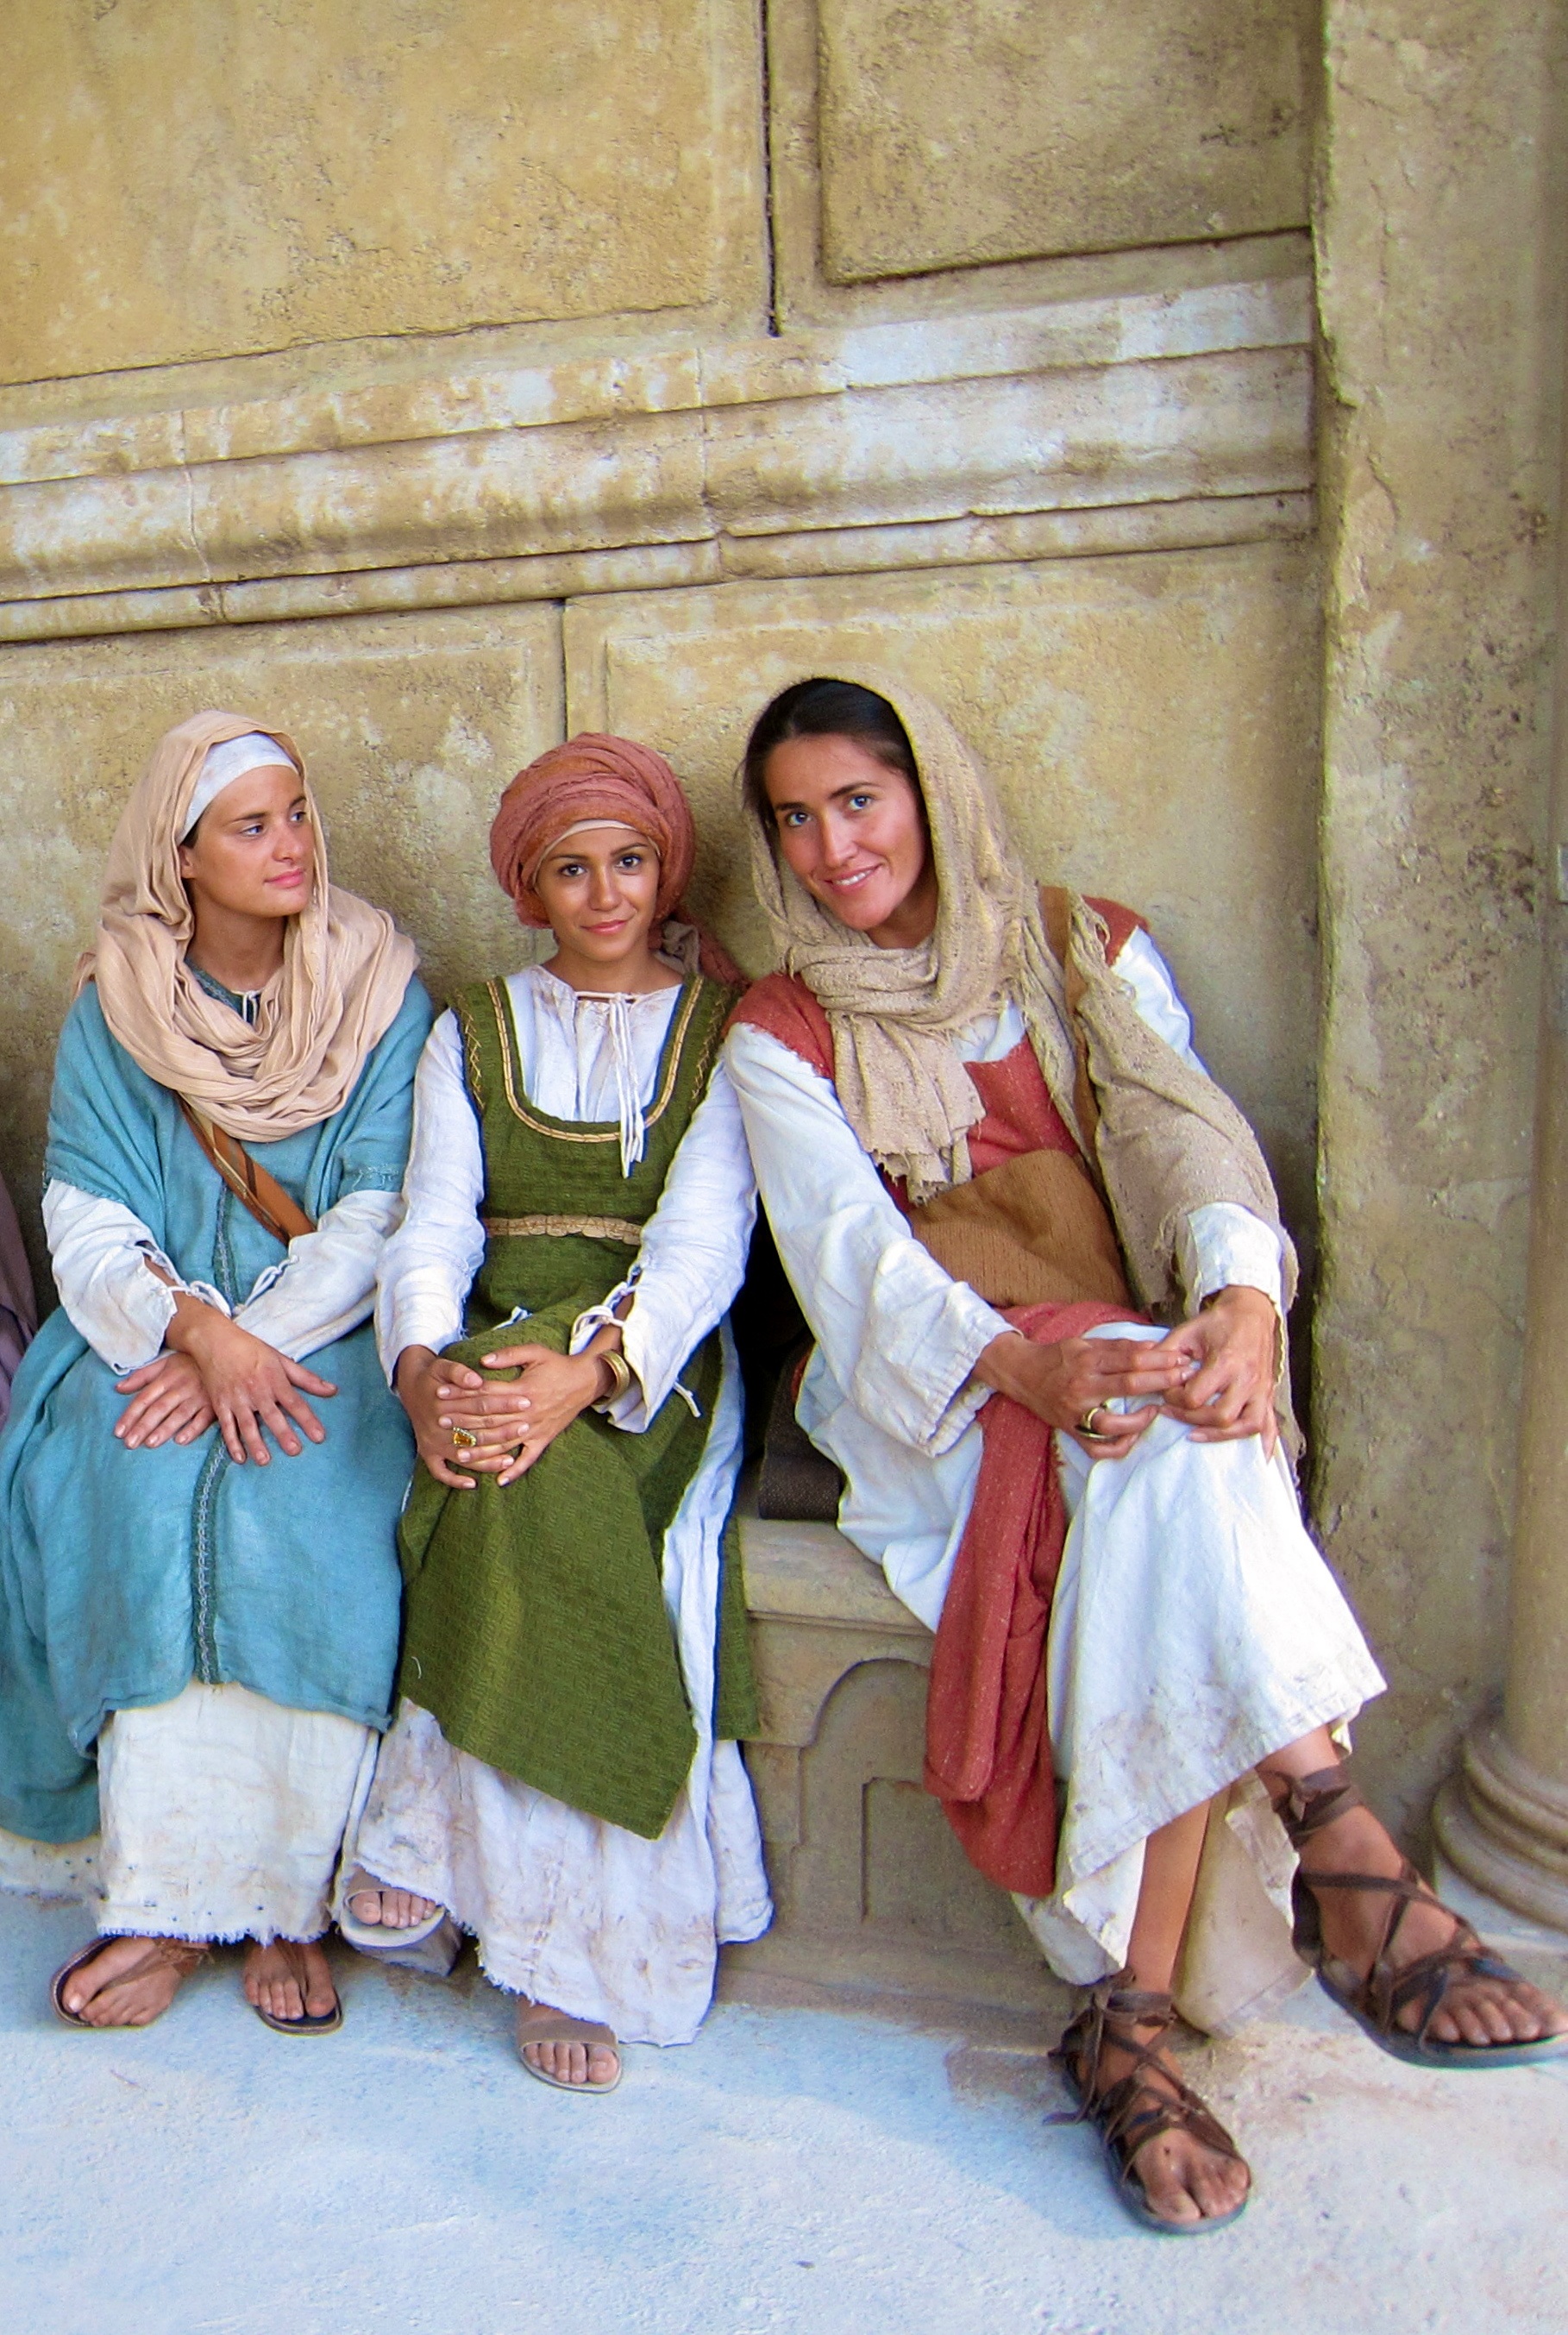
person, people, woman, religion, child, church, clothing, bible, spiritual, religious, family, dress, women, costume, middle ages, israel, old testament